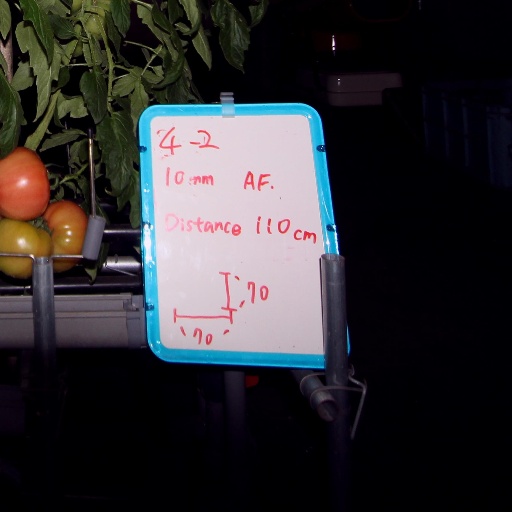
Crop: tomato